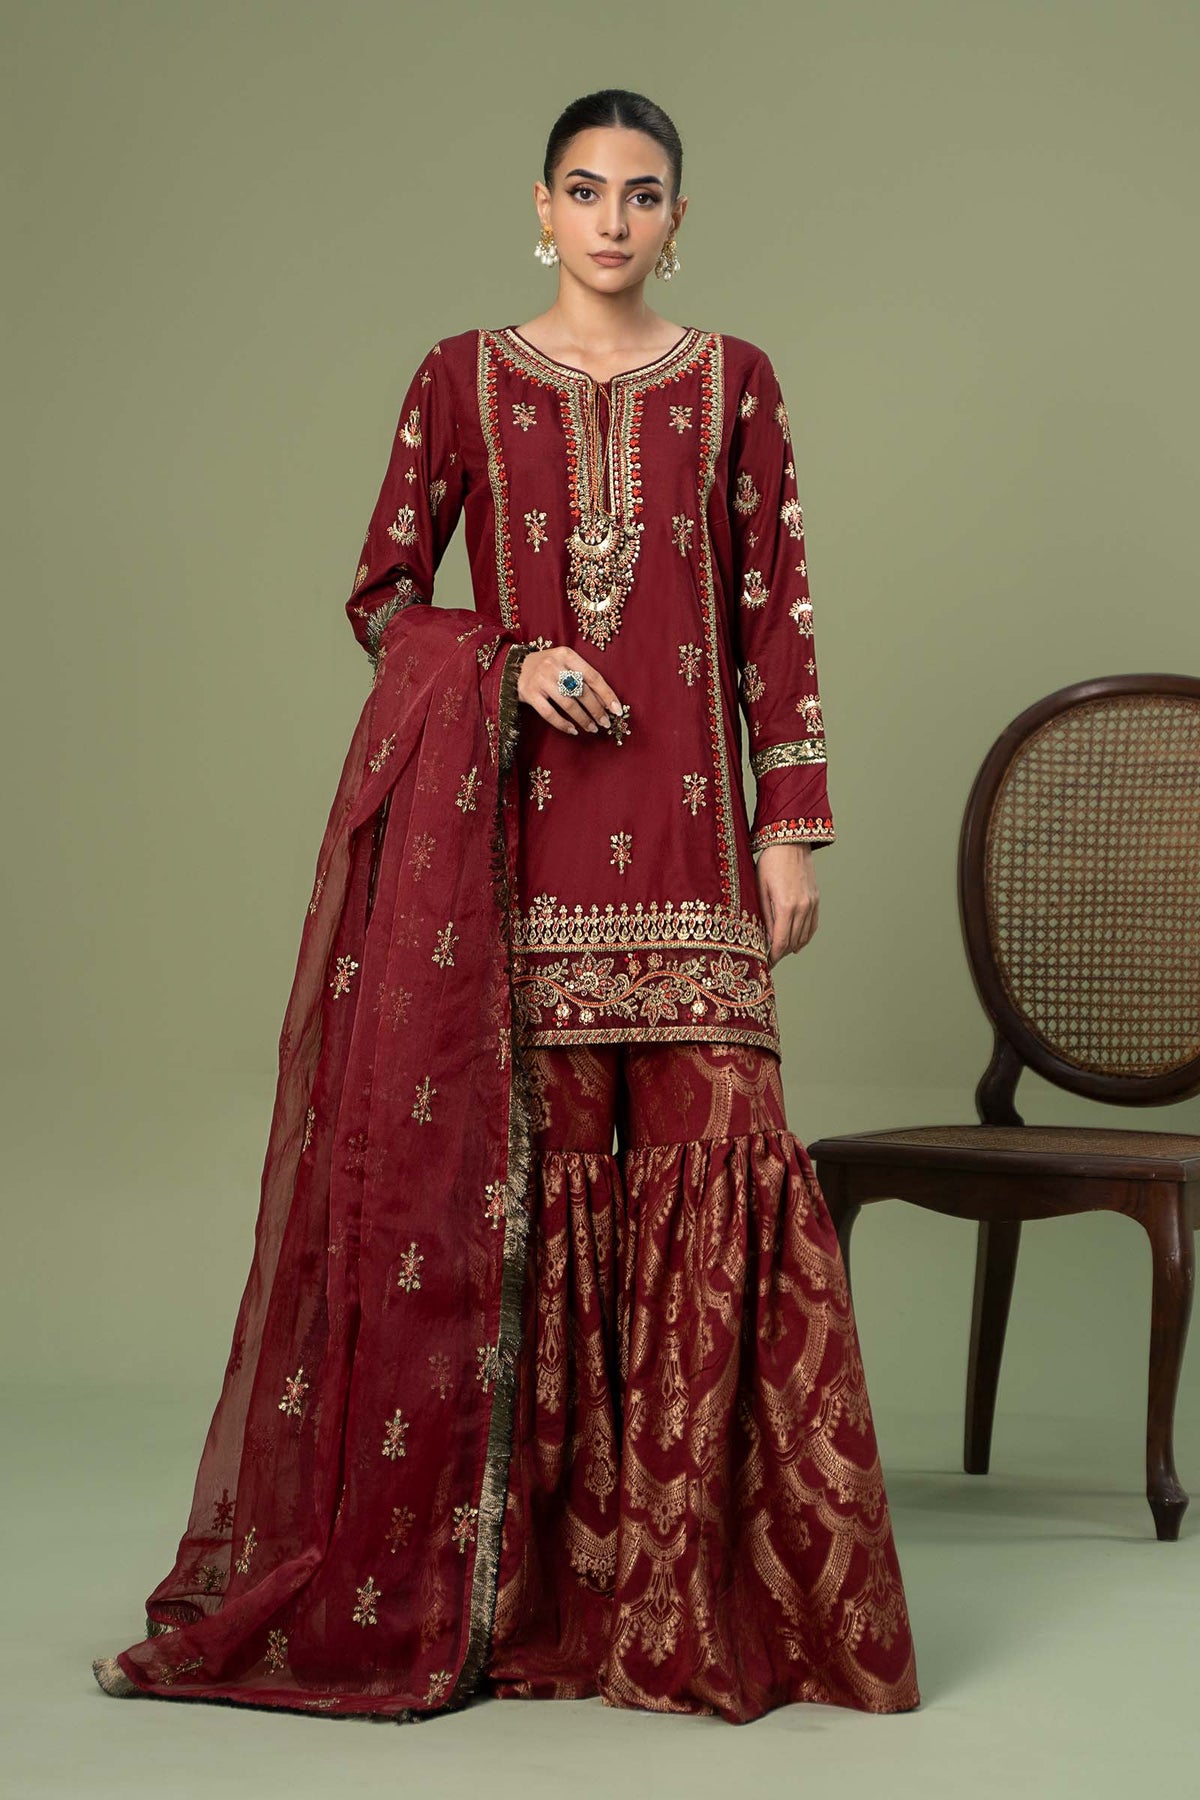
burgundy embroidered net dupatta